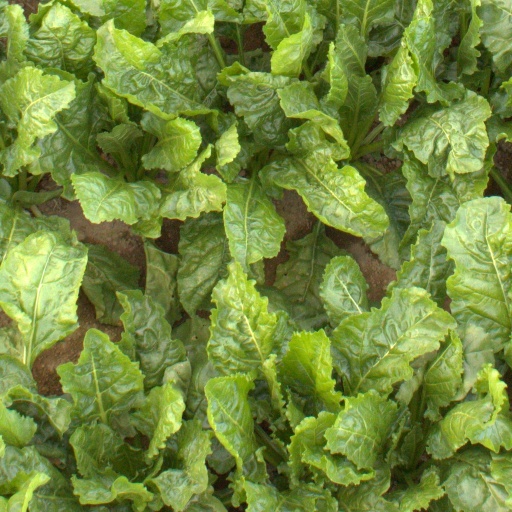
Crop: sugar beet